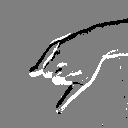
ASL letter: j